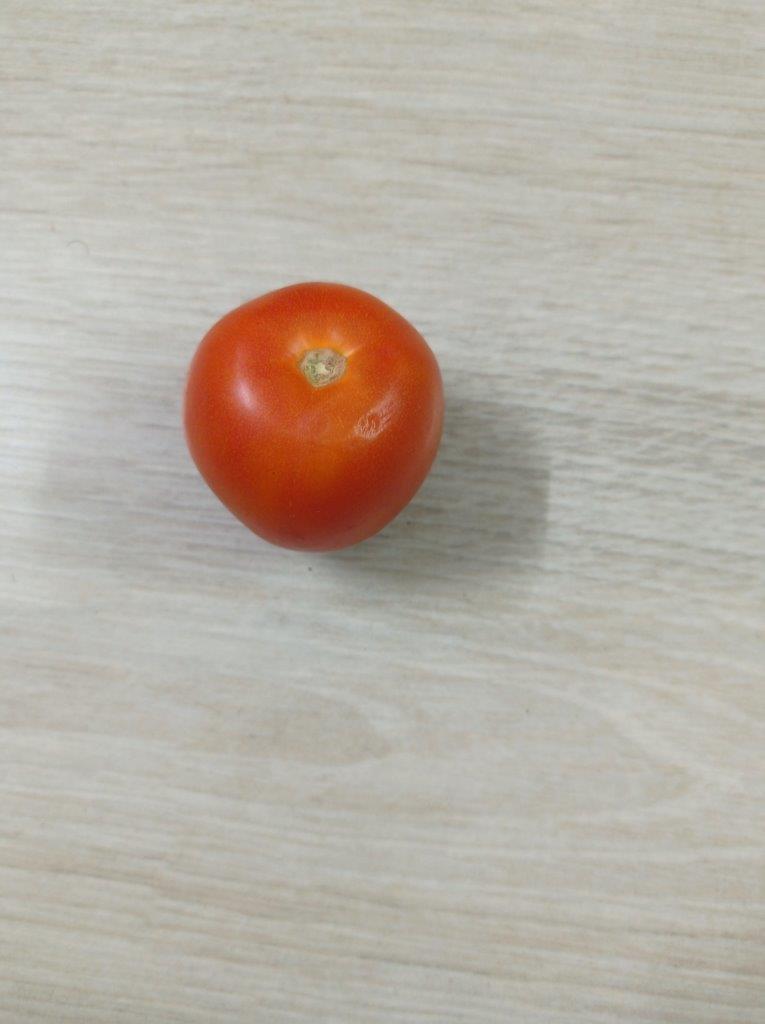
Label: Fresh